Pietro Torrigiano

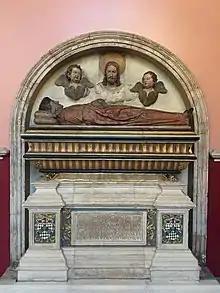
A monument of Dr John Yonge, Master of the Rolls, displayed at the King's College London's Maughan Library

After the success of this work, he was given the commission for the magnificent effigial monument for Henry VII and his queen, which still exists in the Henry VII Lady Chapel of Westminster Abbey. This appears to have been begun in 1512, but was not finished till 1517. The two effigies are well modelled, and there can be no doubt the head of the king is a fine posthumous portrait. John Pope-Hennessy called it "the finest Renaissance tomb north of the Alps".